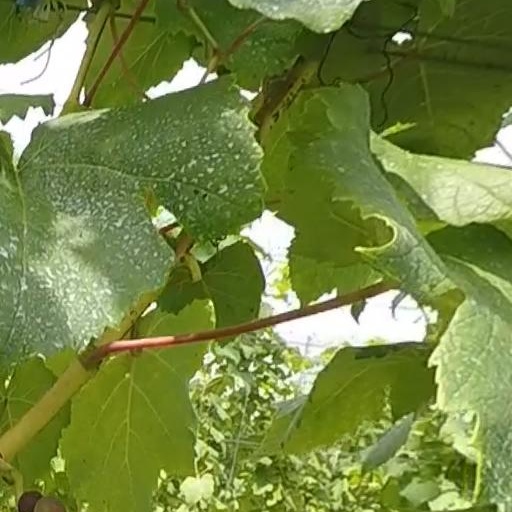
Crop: grape